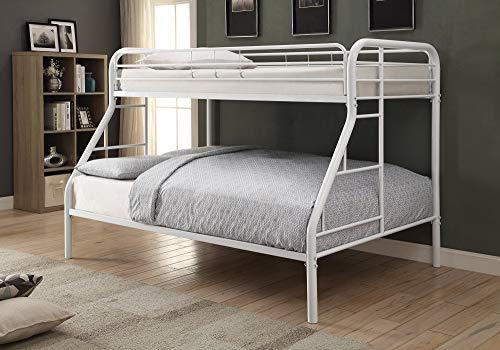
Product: Coaster 460378W-CO Metal Twin and Full Bunk Bed, White Finish
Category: Home & Kitchen | Furniture | Bedroom Furniture | Beds, Frames & Bases | Beds
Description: Great Condition.
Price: $294.62
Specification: ASIN:B078JQ25VR|ShippingWeight:83.6pounds(Viewshippingratesandpolicies)|DateFirstAvailable:December21,2017